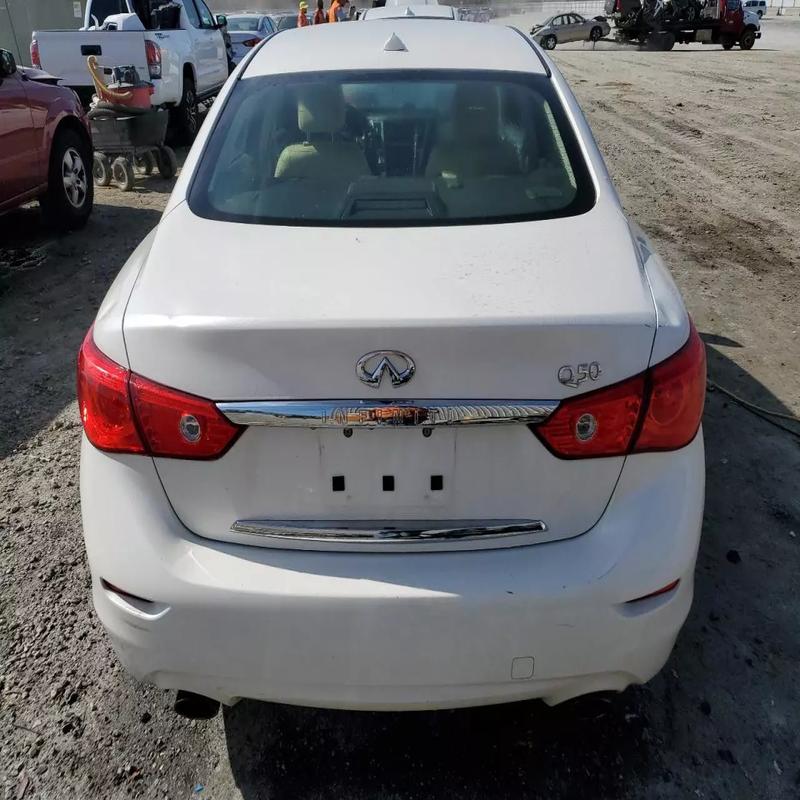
Aucun dommage détecté.
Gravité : aucun